Biggin Hill

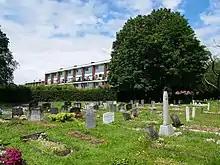
The Biggin Hill Cemetery

The old "west camp" of the airport is now owned by Bernie Ecclestone. Most of the buildings in the West Camp are Grade II listed. A small section remains in the care of the RAF, and the Grade II listed chapel (guarded by replicas of the station gate guardians, a Hawker Hurricane and a Supermarine Spitfire) is open to the public.